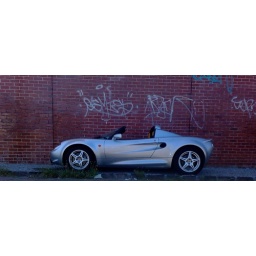
I have no idea what this car is, I just liked the look of it against this wall